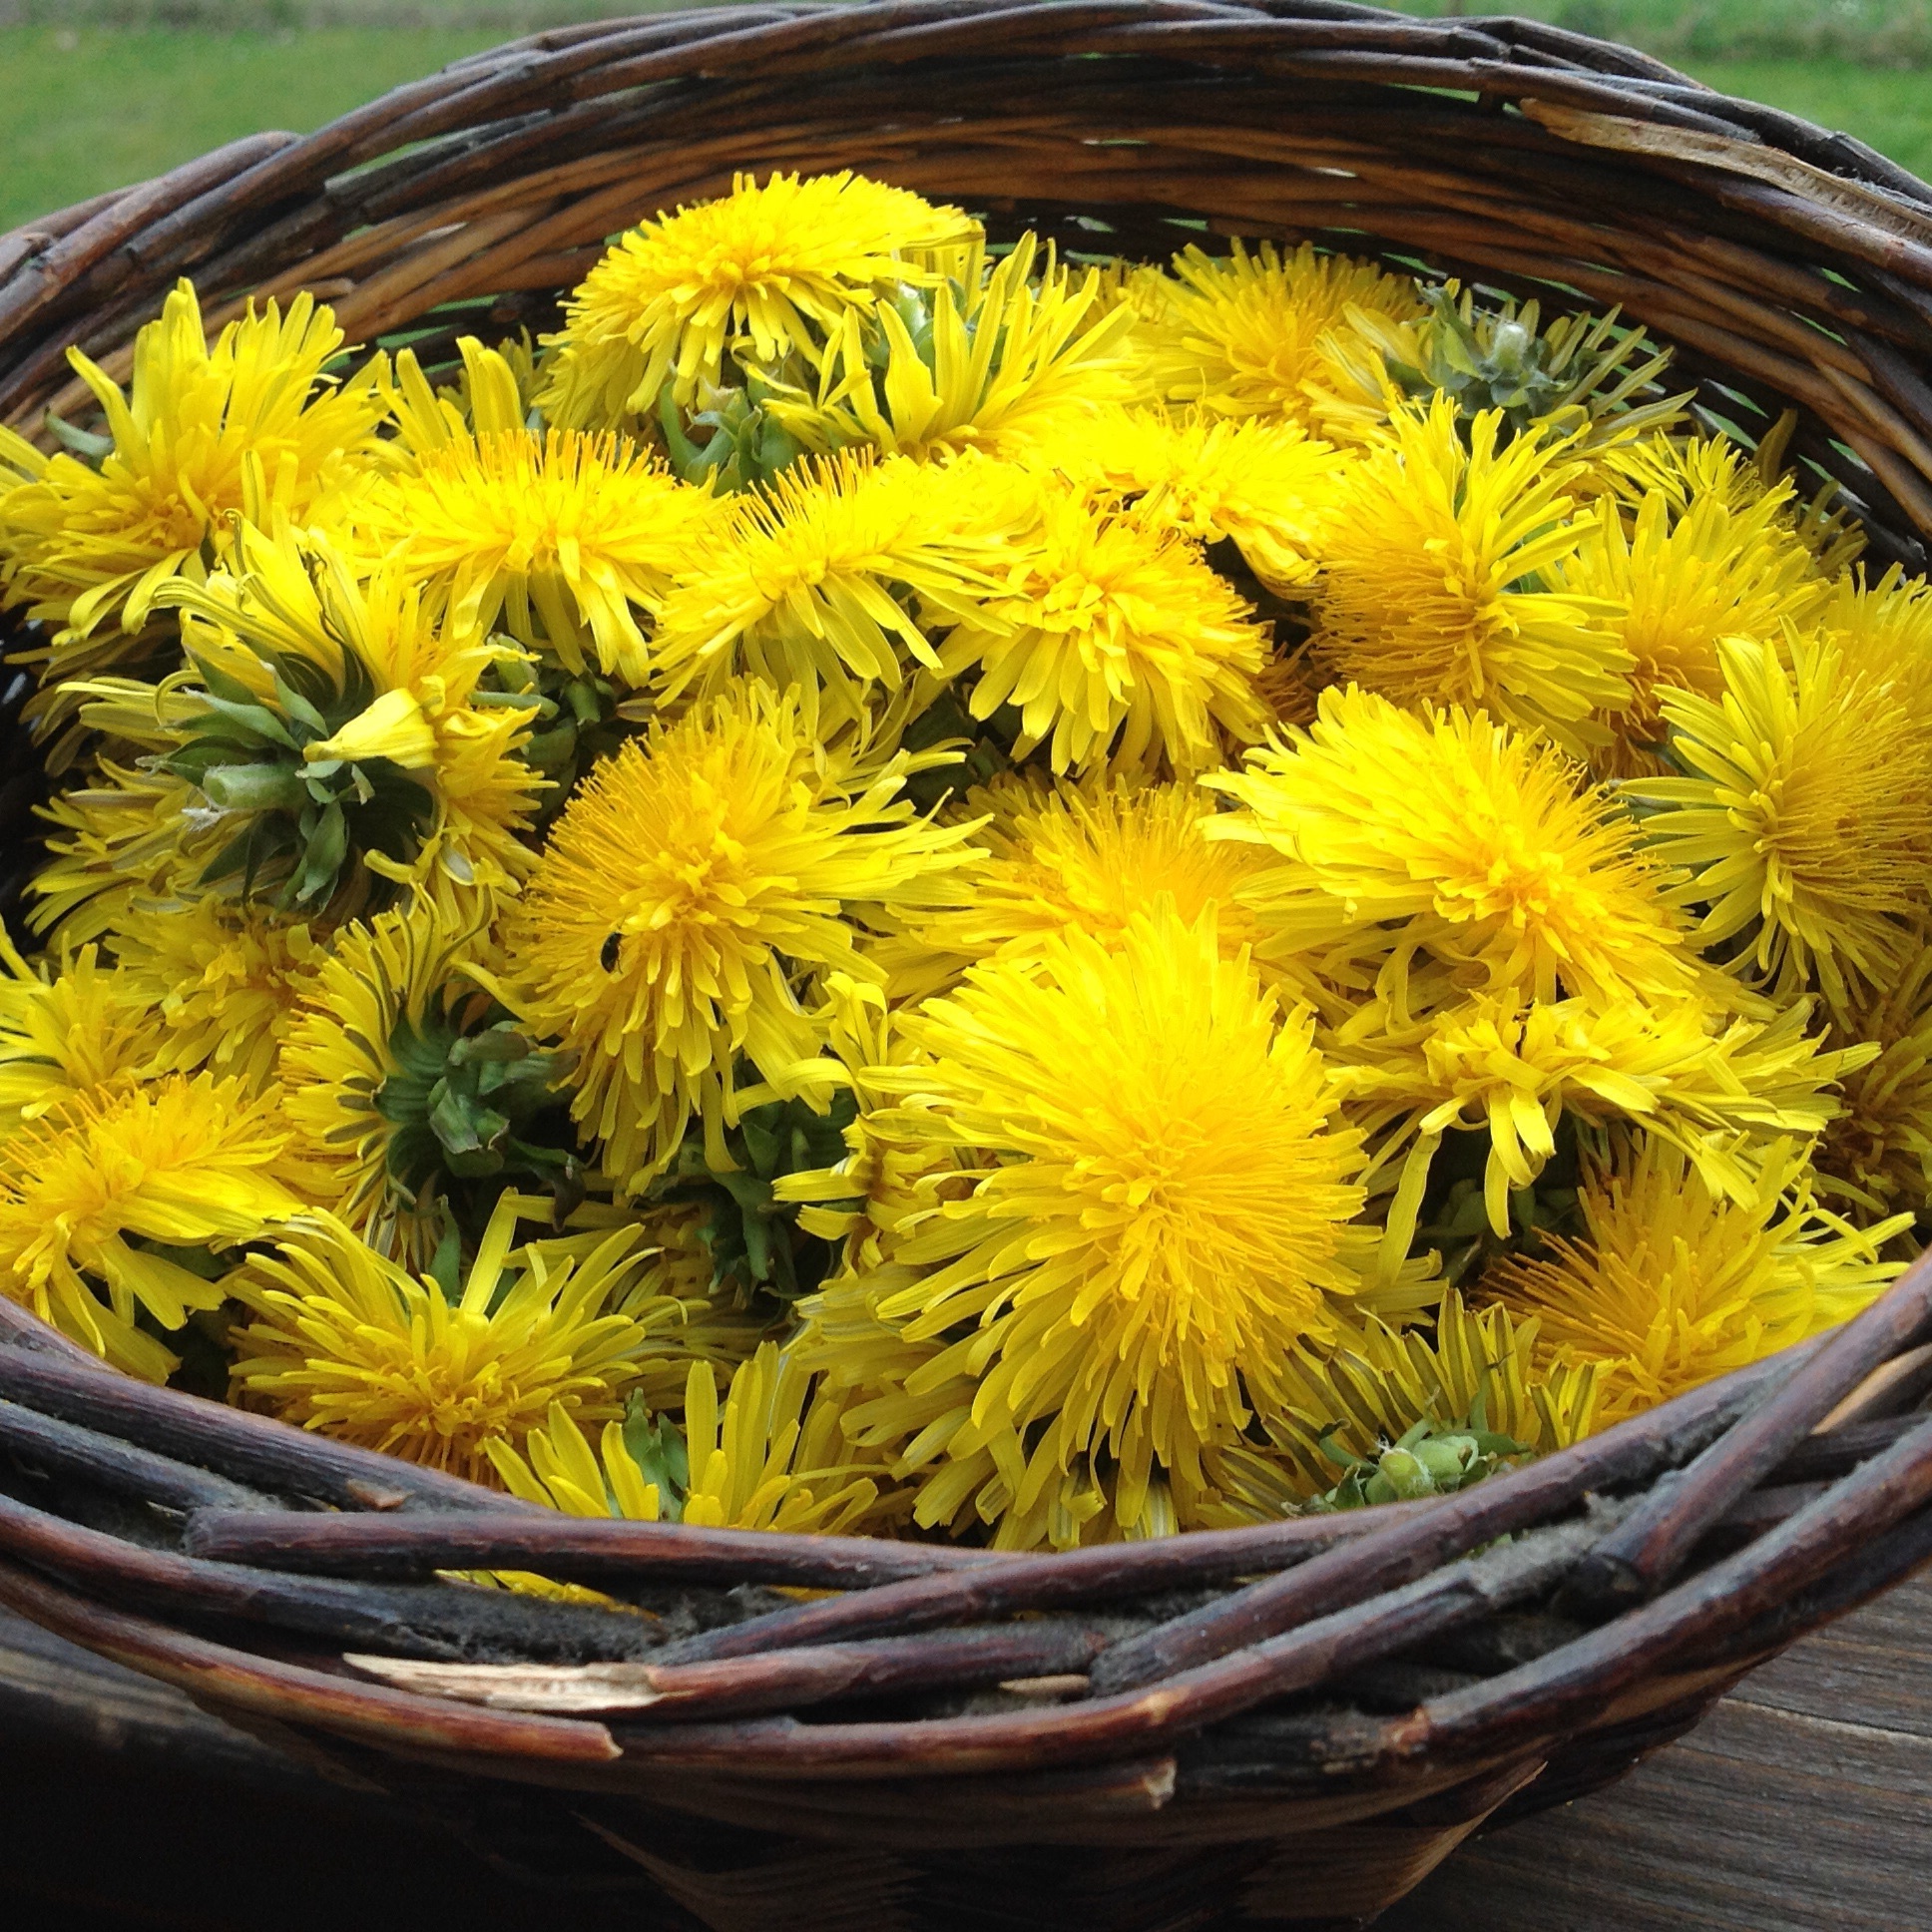
plant, dandelion, leaf, flower, food, spring, herb, produce, yellow, basket, flora, yellow flower, floristry, mimosa, flowering plant, daisy family, sunflower seed, land plant, chrysanths